Logistic map

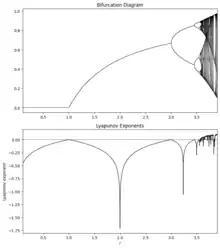
Logistic map with Lyapunov exponent function

As mentioned above, the logistic map can be used as a model to consider the fluctuation of population size. In this case, the variable x of the logistic map is the number of individuals of an organism divided by the maximum population size, so the possible values of x are limited to 0 ≤ x ≤ 1. For this reason, the behavior of the logistic map is often discussed by limiting the range of the variable to the interval [0, 1].